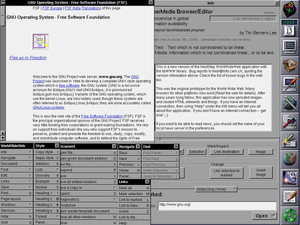
WorldWideWeb est le premier navigateur web et le premier éditeur HTML. L'inventeur du World Wide Web Tim Berners-Lee, travaillant au CERN, développe la première version d'octobre à décembre 1990. Ce navigateur fonctionne sur système d'exploitation NeXTSTEP, ce qui a permis le très rapide développement d'une telle application avec interface graphique. La diffusion a en revanche été sévèrement limitée par la rareté de l'ordinateur NeXT.